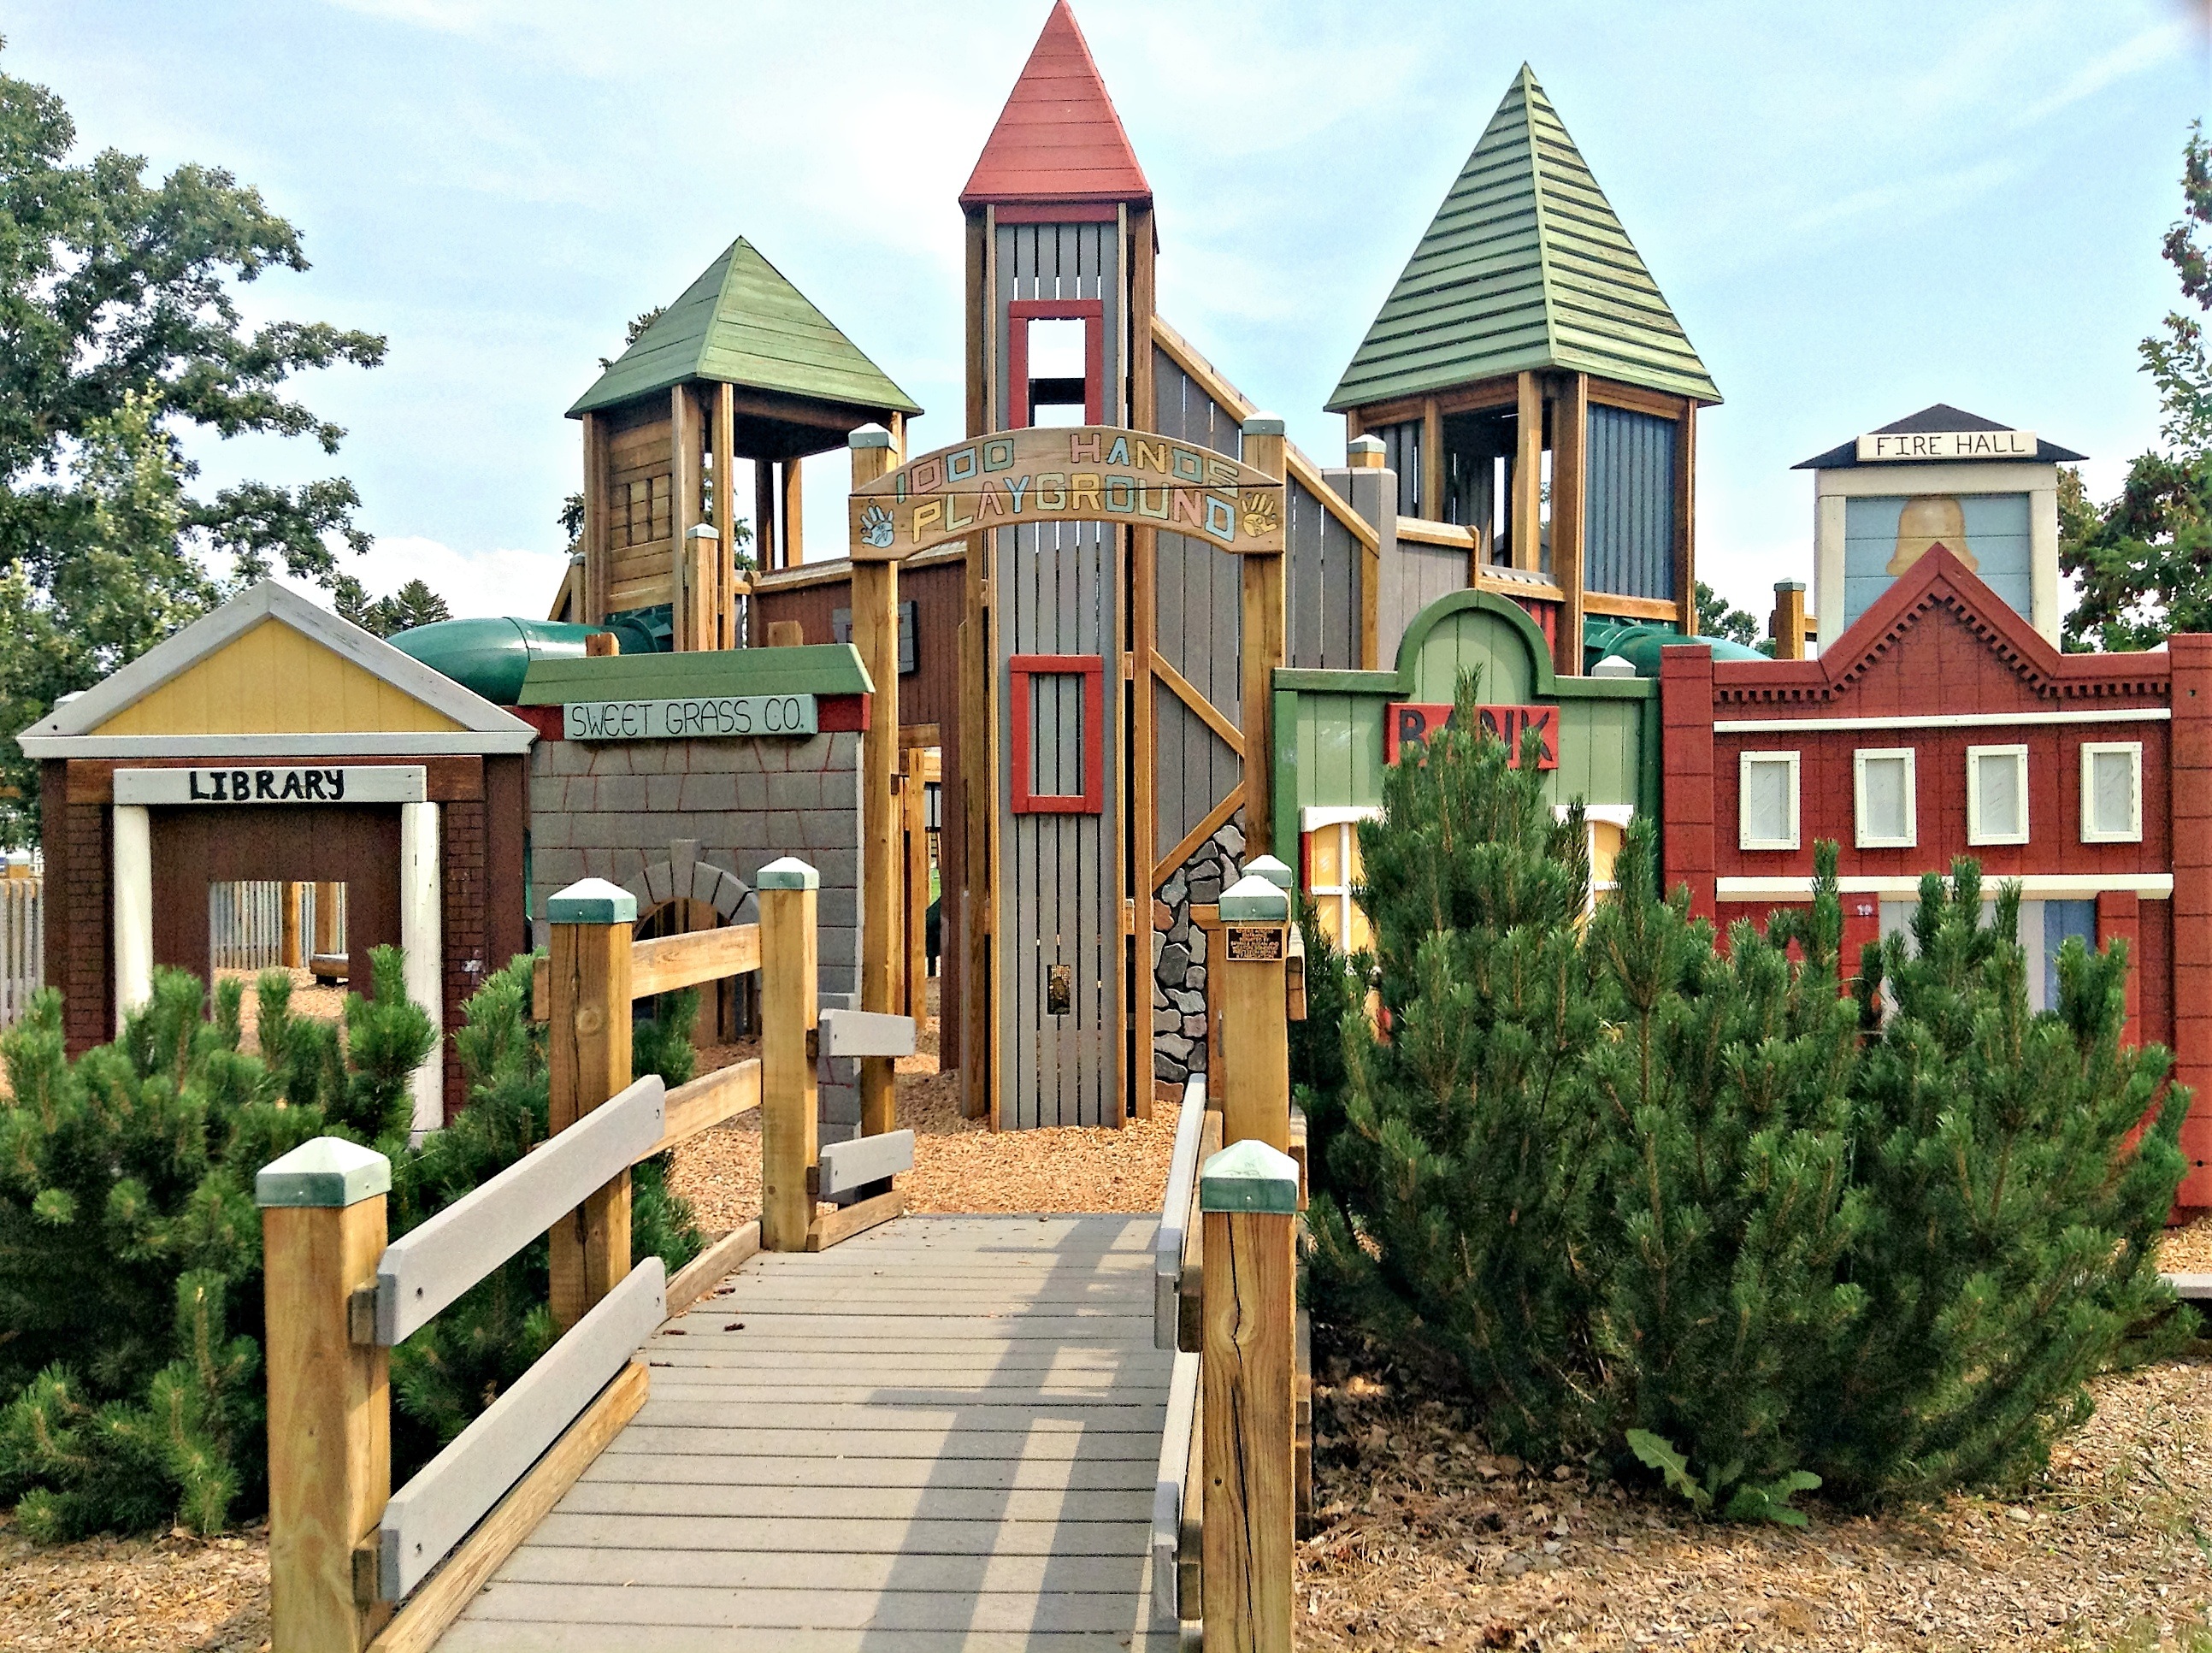
architecture, wood, lawn, play, villa, mansion, house, building, home, porch, summer, village, cottage, park, backyard, landmark, facade, property, design, playground, estate, yard, montana, real estate, old west, residential area, outdoor structure